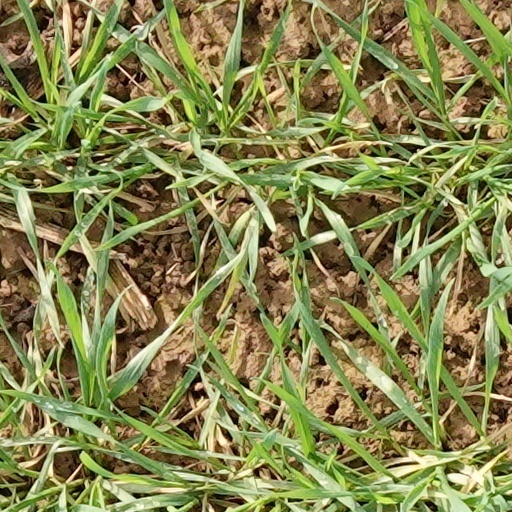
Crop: wheat